The Kitchen Toto

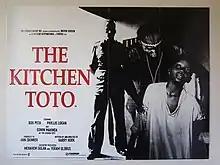
Theatrical release poster

The Kitchen Toto is a 1988 British drama film written and directed by Harry Hook and starring Edwin Mahinda, Bob Peck and Phyllis Logan.